Kilmarnock

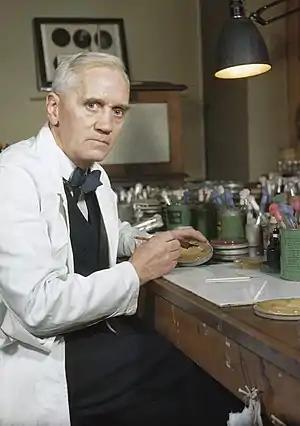
Sir Alexander Fleming, discoverer of Penicillin, was born in nearby Darvel and attended Kilmarnock Academy

During the late 1960s and into the 1970s, Kilmarnock, predominately the town centre, underwent an extensive programme of regeneration which would see a number of historic structures particularly on King Street demolished to make way for new buildings as part of redevelopment plans. In 1966, the Kilmarnock Town Council appointed Edinburgh based firm Percy Johnson-Marshall to examine ways forward to combat increased traffic and land usage within the town centre. Amongst the plans were the construction of seven multi-storey carparks for shoppers to the town centre, however, only one of these were ever constructed. The multi-storey began being demolished in 2024 following structural concerns.